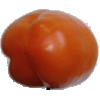
Label: Pepper Orange 1